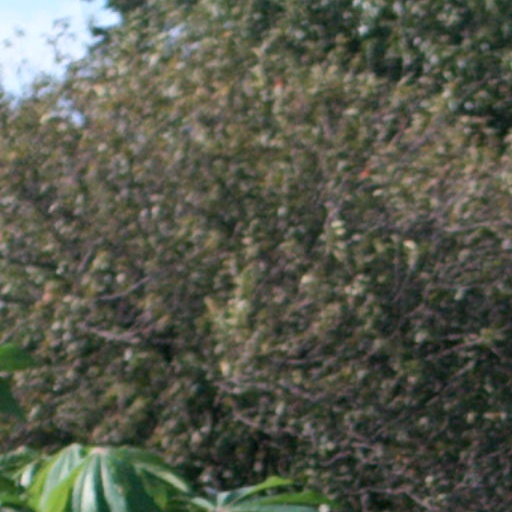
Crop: cassava